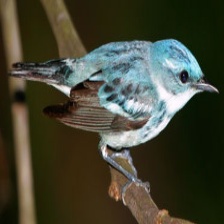
Species: CERULEAN WARBLER
Scientific name: SETOPHAGA CERULEA